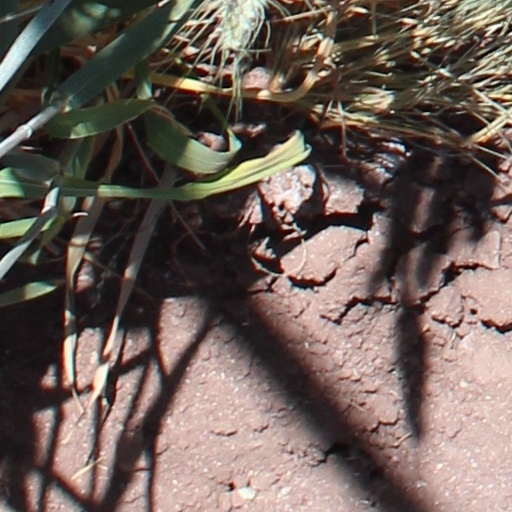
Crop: wheat